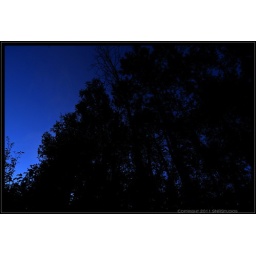
A shot from this past fall with a blue summer night time sky darkening in the background